Auguste Vianesi

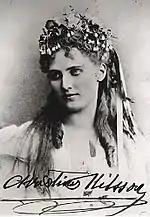
Christina Nilsson

He directed the very first season (1883–4) of the New York Metropolitan Opera House ("the old Met") under the management of Abbey, Schoeffel and Grau. The house opened on 22 October 1883 with "Faust" with Italo Campanini, Christine Nilsson and Sofia Scalchi. The second night featured Marcella Sembrich in "Lucia". The season was a critical success but a financial disaster.